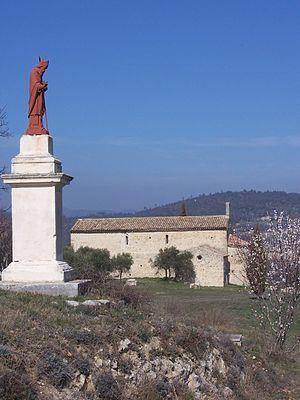
Beaumont-de-Pertuis est une commune française, située respectivement dans le canton de Pertuis, l'arrondissement d'Apt, le département de Vaucluse en région Provence-Alpes-Côte d'Azur. Ses habitants sont appelés les Beaumontais.